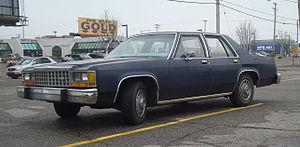
La Ford Crown Victoria, souvent surnommée Crown Vic, est une berline du constructeur américain Ford.